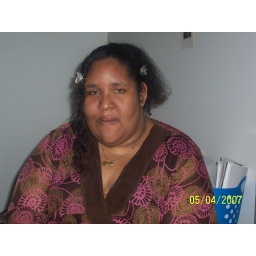
chillin in da livin room on da computer table